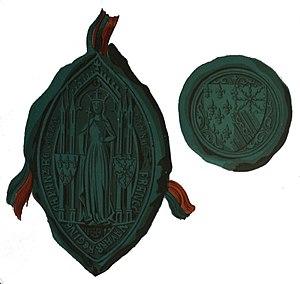
Jeanne Ire de Navarre
Jeanne Iʳᵉ de Navarre, princesse de la maison de Champagne, fut reine de Navarre et comtesse de Champagne de 1274 à 1305, et reine de France de 1285 à 1305.